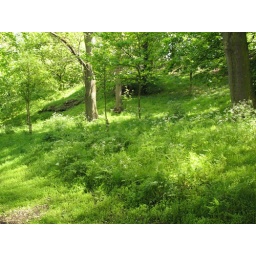
Right beside this busy Edinburgh road is a lovely bit of green which looked lovely the other day in the sun.